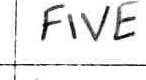
Label: five